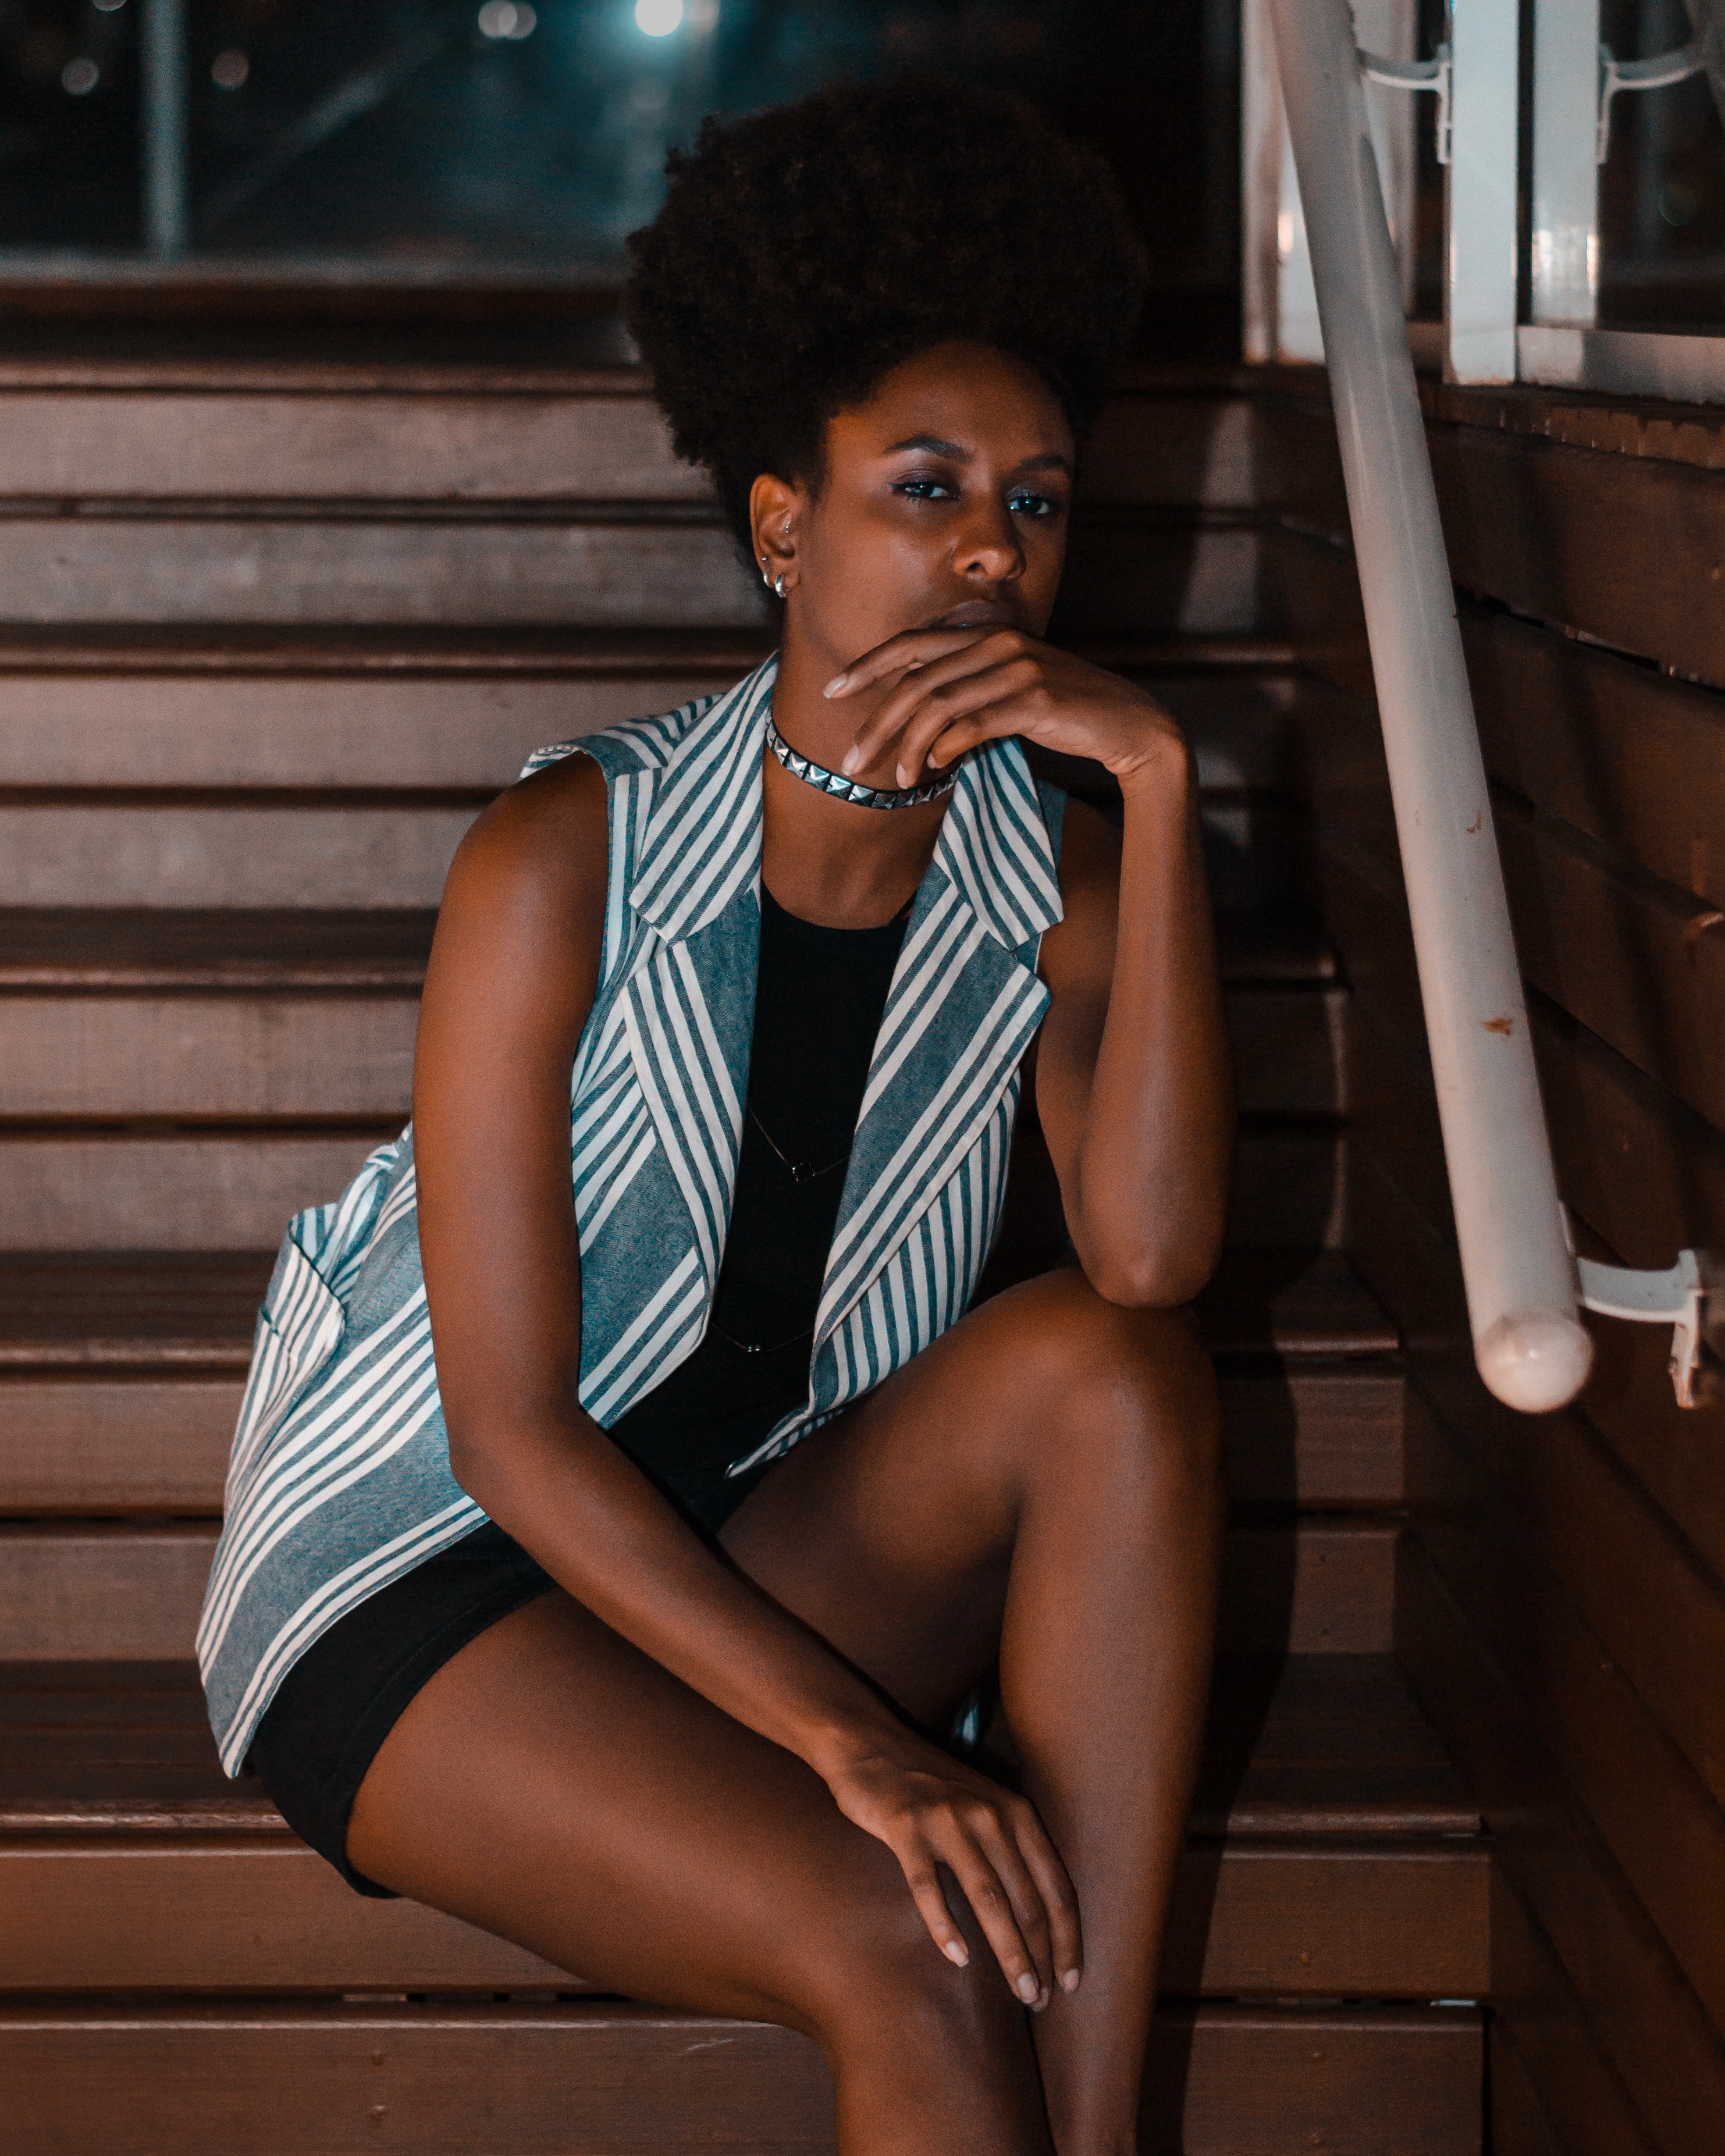
black, clothing, beauty, model, leg, photo shoot, thigh, fashion, black hair, sitting, human leg, lip, shoulder, photography, fashion model, long hair, style